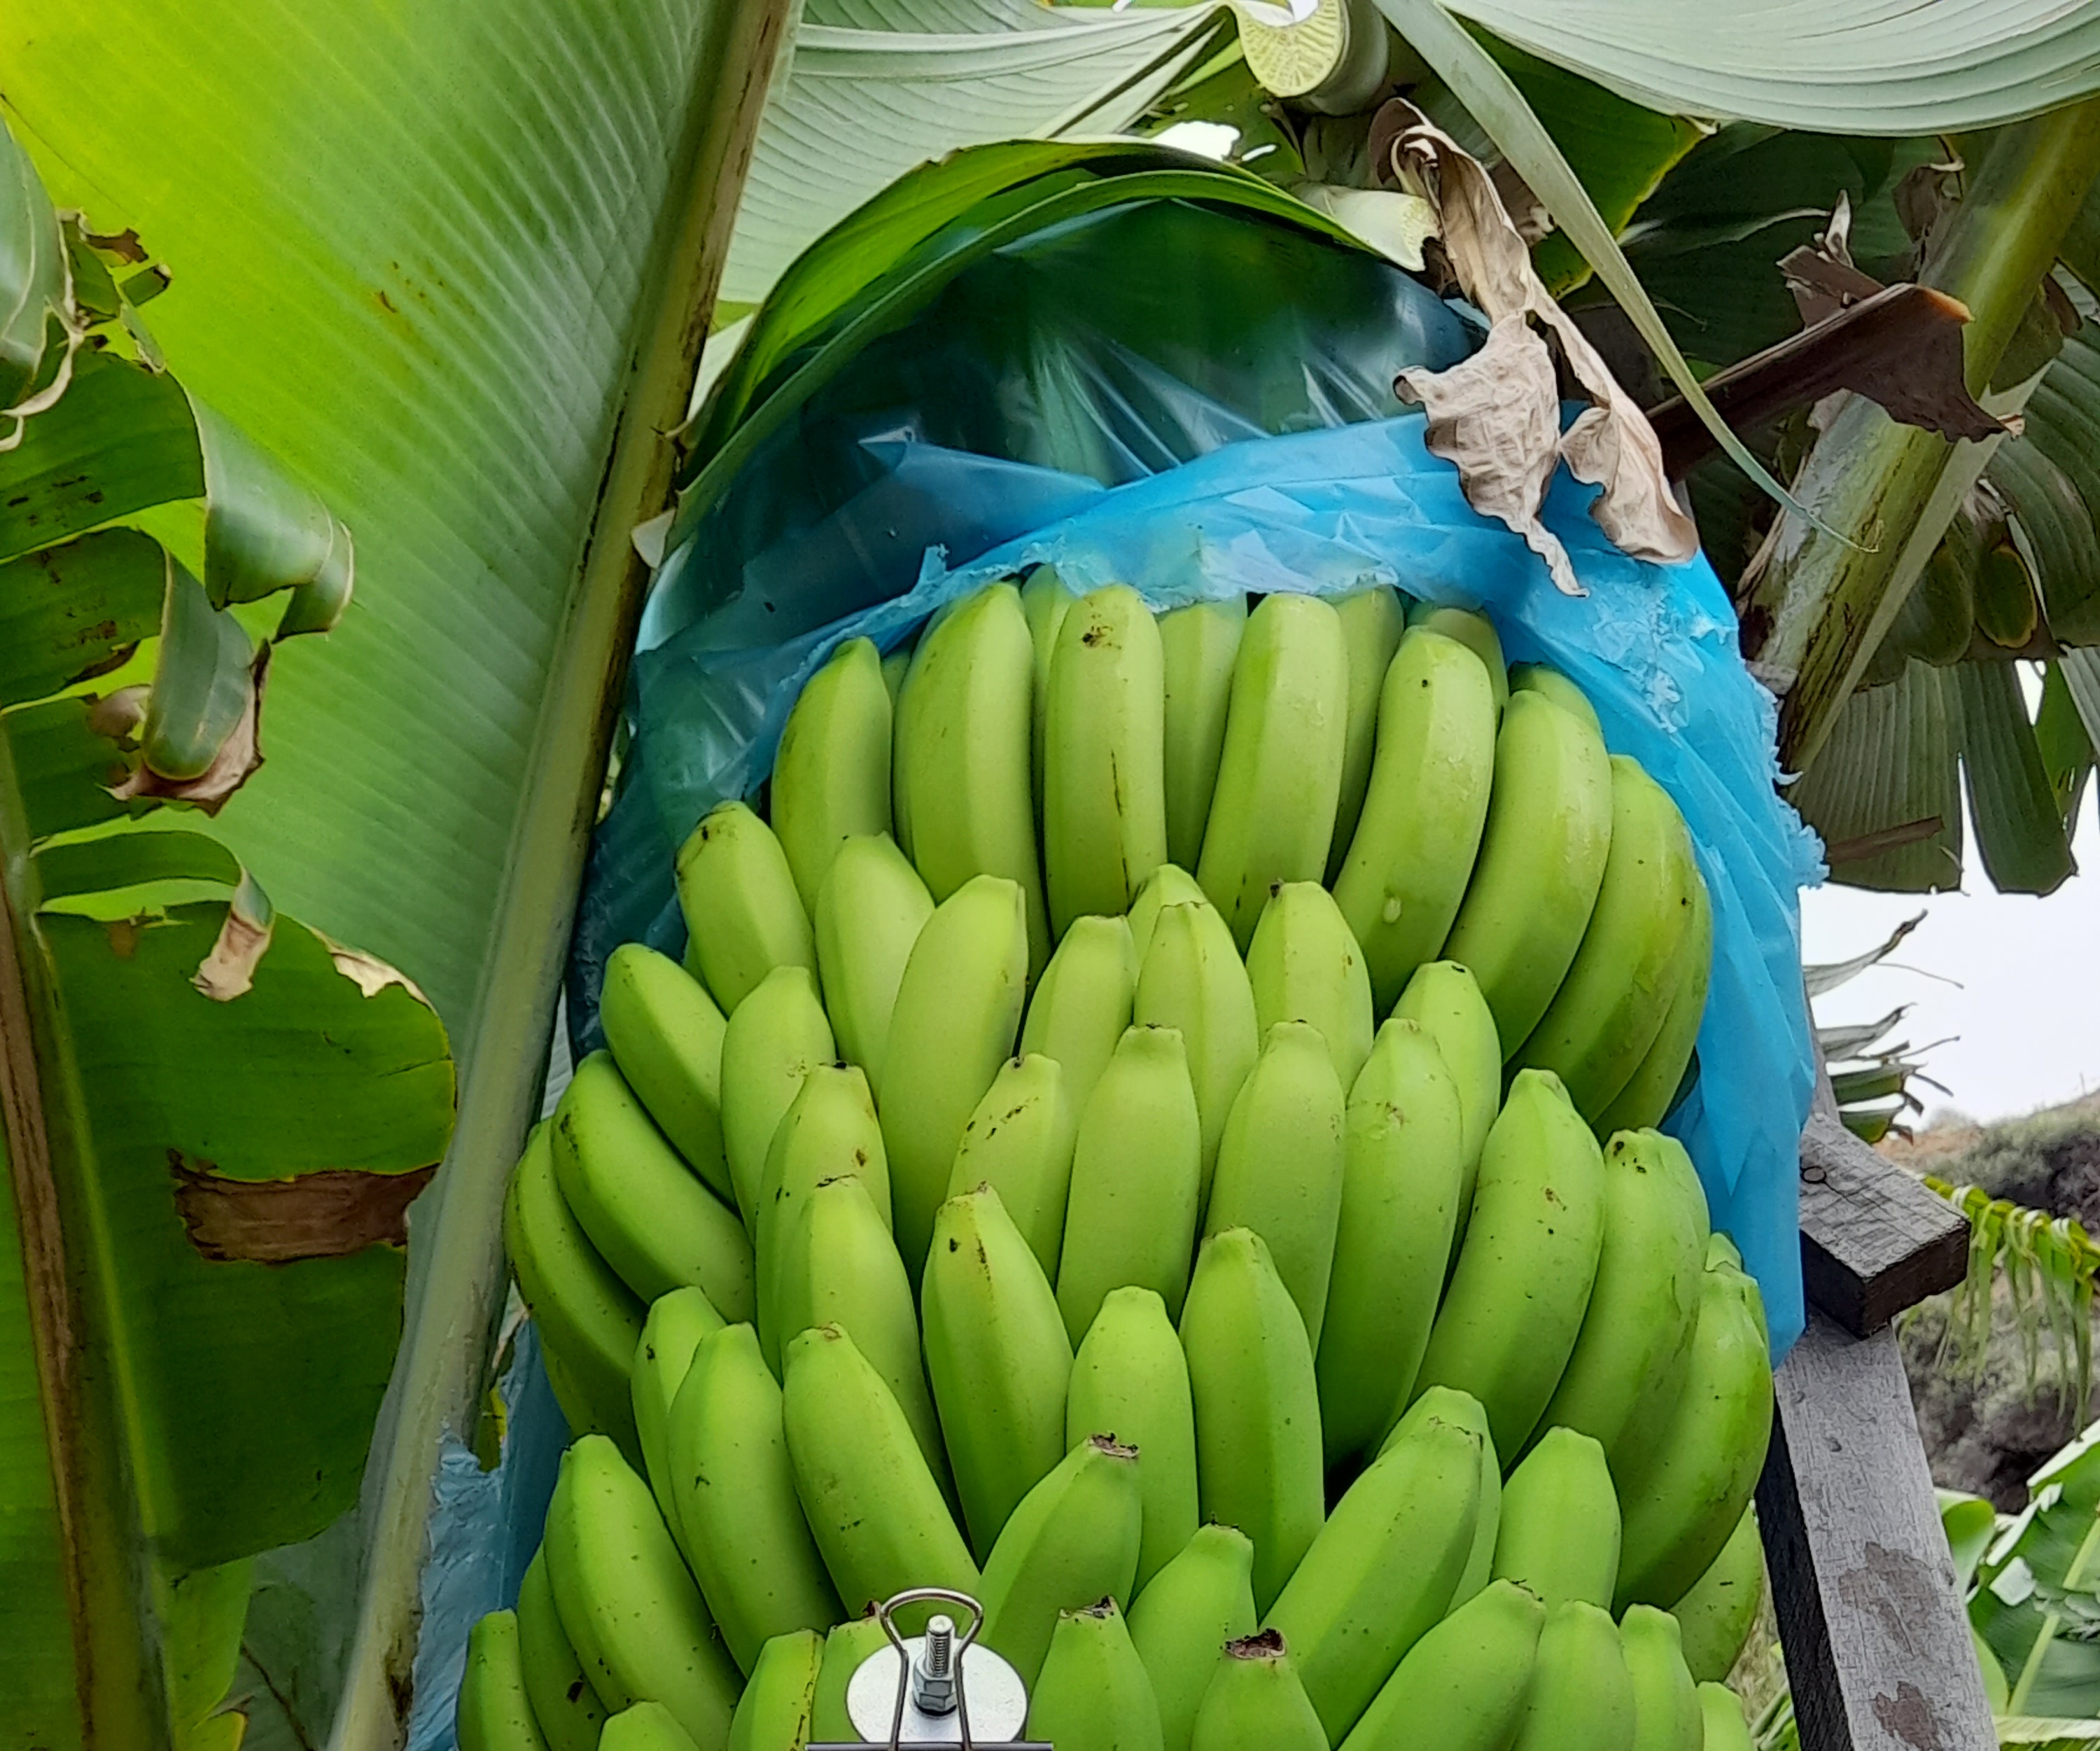
Label: Cut